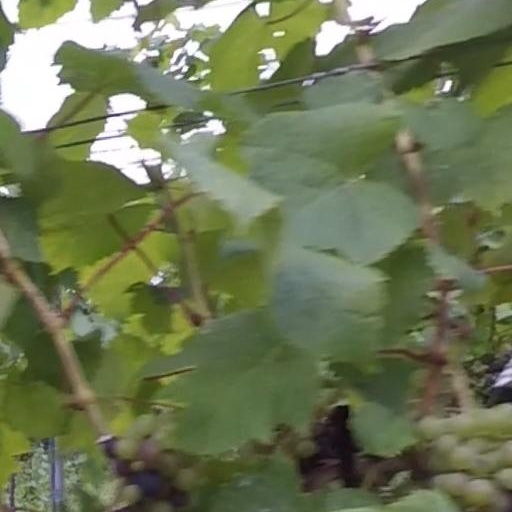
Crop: grape